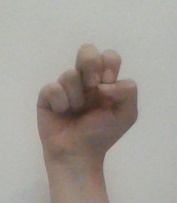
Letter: gaaf